Hannah (2017 film)

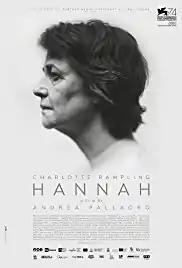
Film poster

Hannah is a 2017 Italian drama film directed by Andrea Pallaoro. It was screened in the main competition section of the 74th Venice International Film Festival. At Venice, Charlotte Rampling won the Volpi Cup for Best Actress.